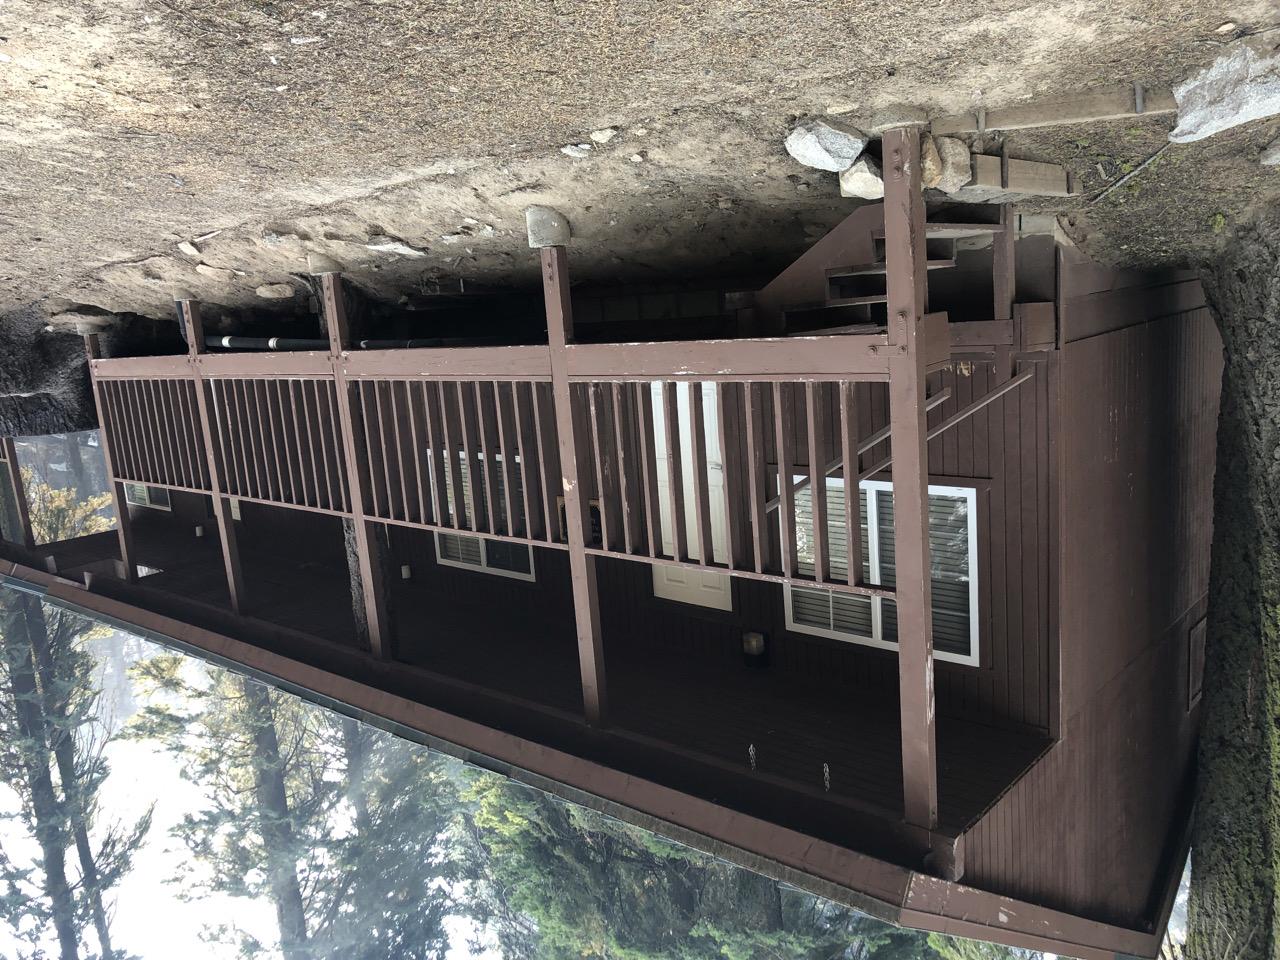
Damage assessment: no_damage